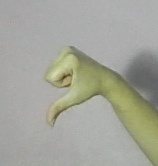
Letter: waw